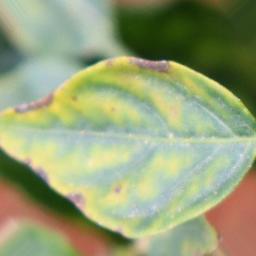
Label: nutritional